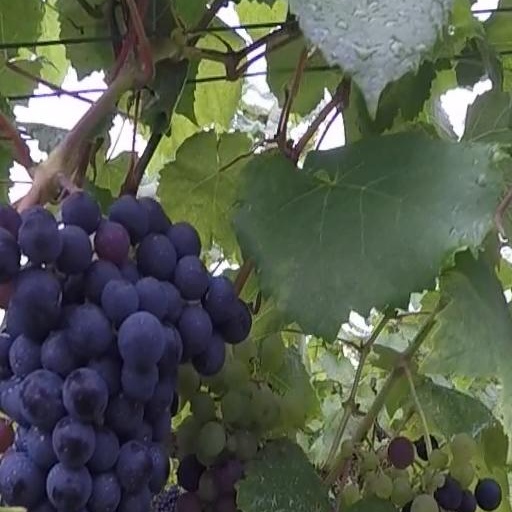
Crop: grape